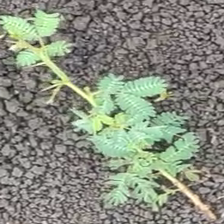
Weed species: Dwarf_cassia_(Chamaecrista pumila)